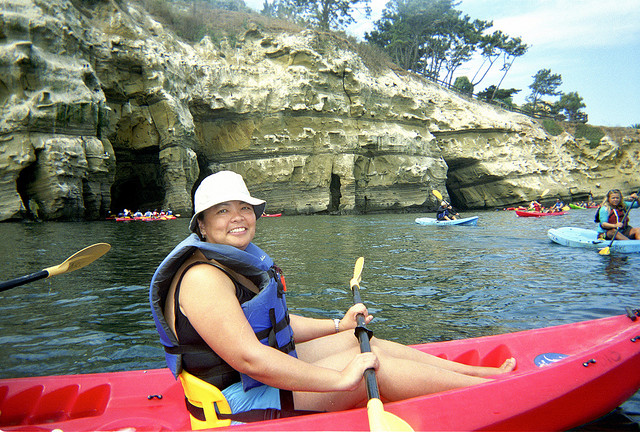
A woman sits on a boat with a paddle.